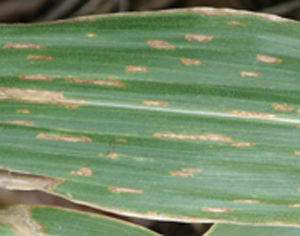
Labels: Corn Gray leaf spot